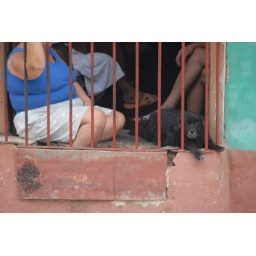
how much for that doggy in the window